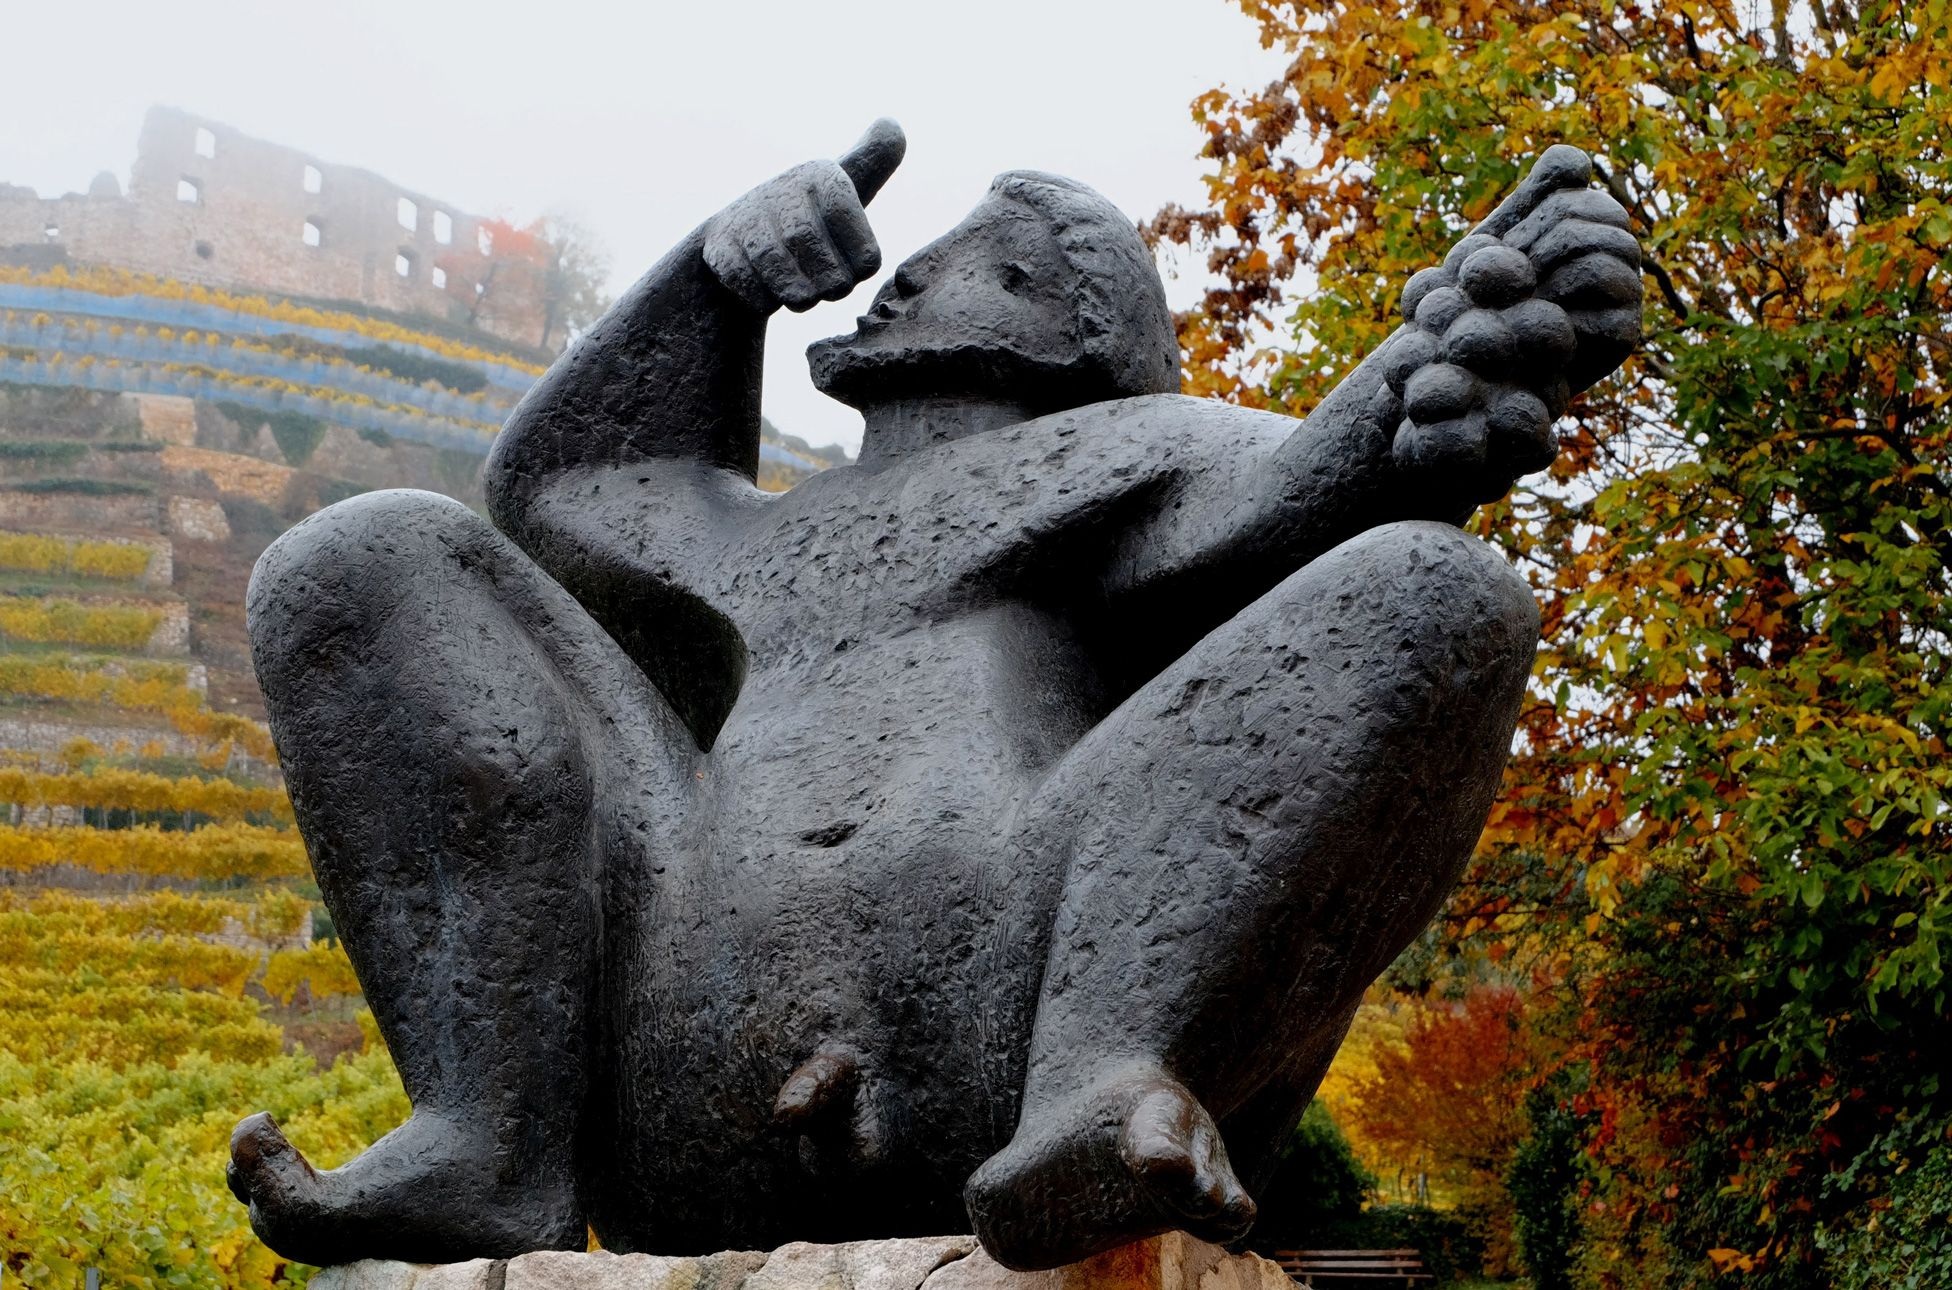
rock, monument, swim, statue, sculpture, art, cheeky, staufen, erotic, bronze statue, w rttemberg, spirit of wine